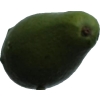
Label: green_avocado